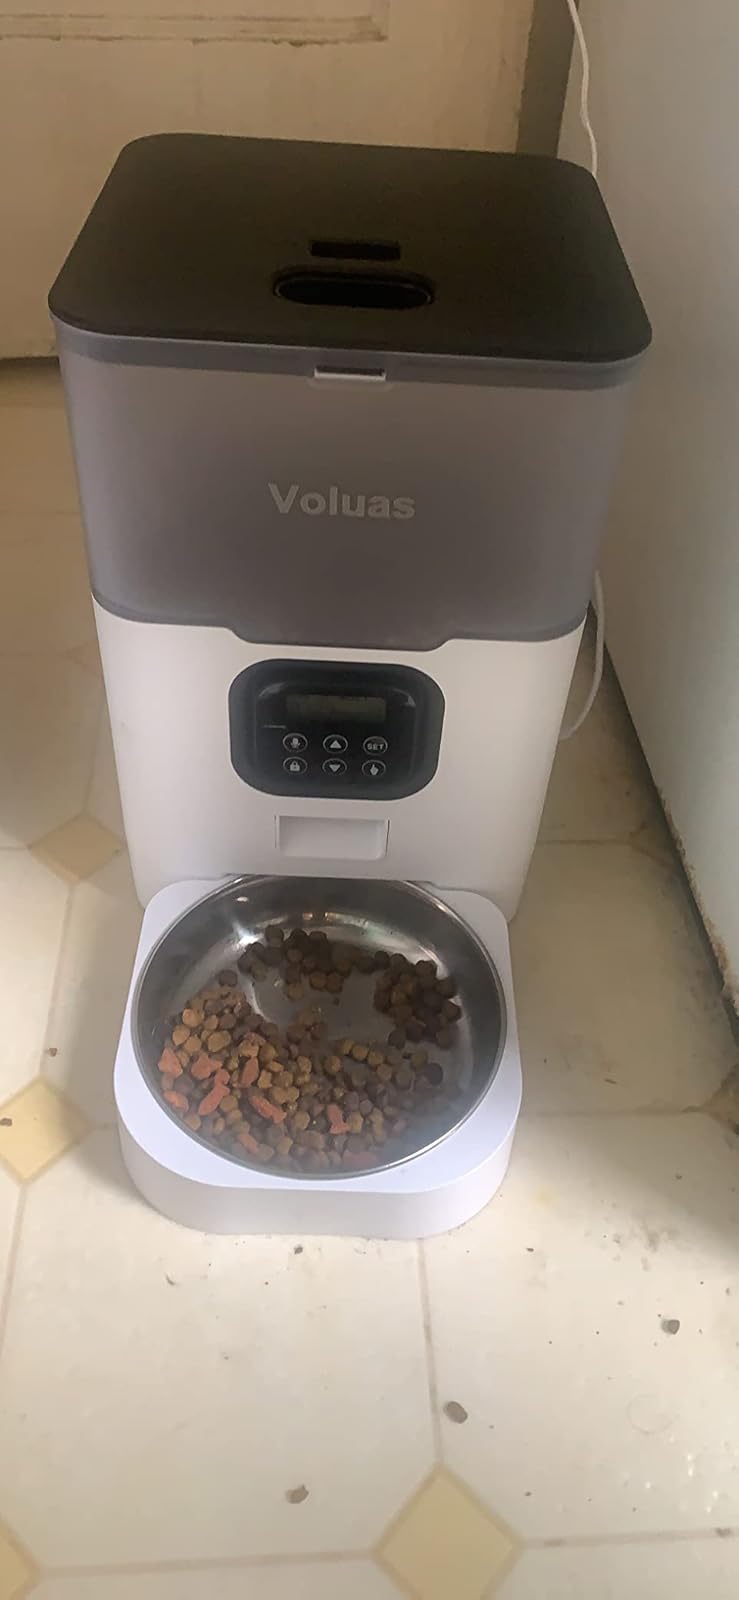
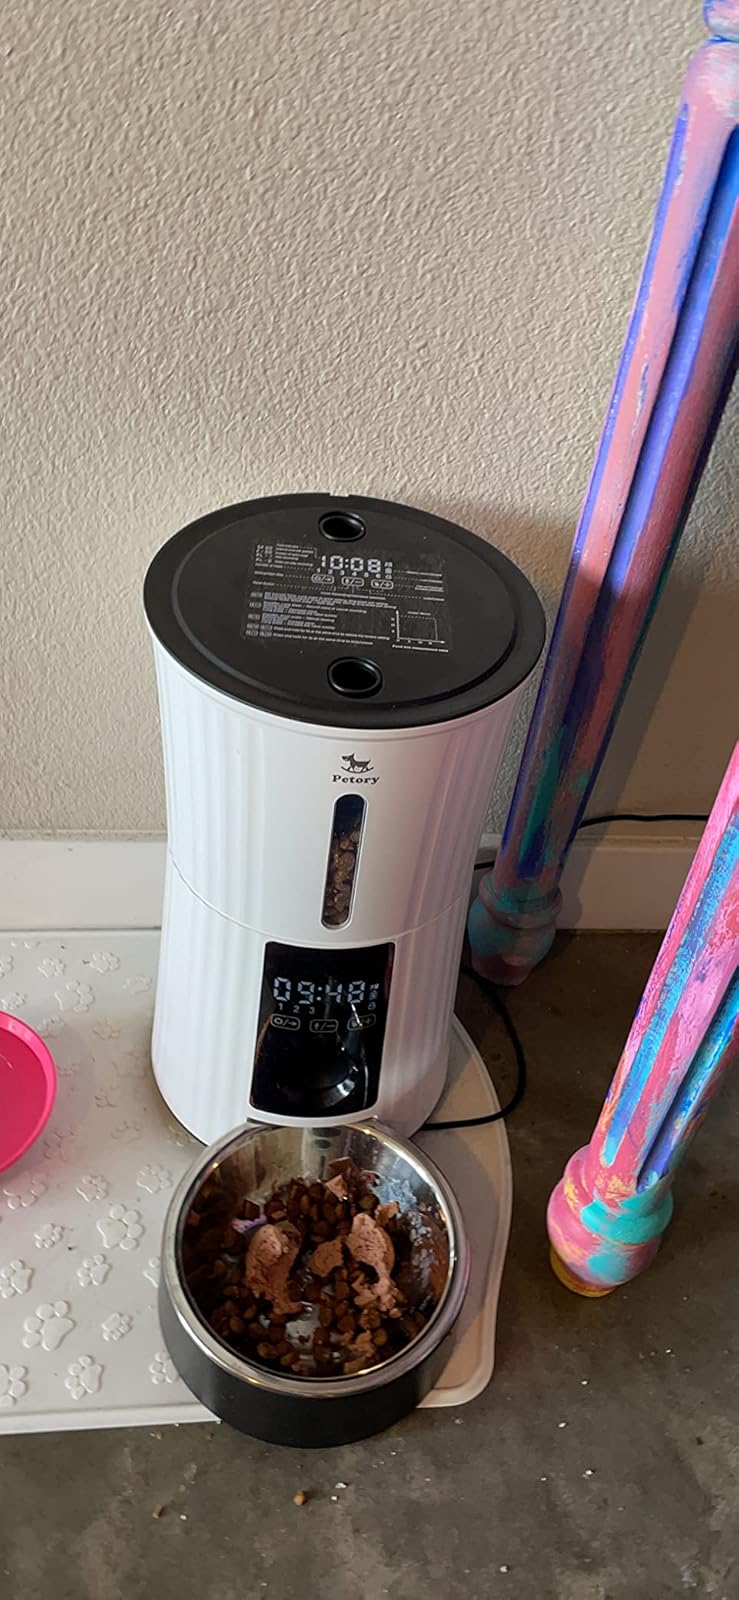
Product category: items_feeder
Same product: no